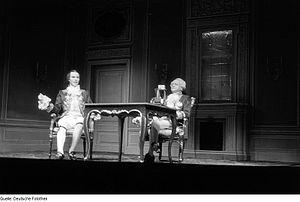
Aribert Wäscher, de son vrai nom Robert Ernst Wilhelm Wäscher est un acteur allemand.